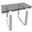
Label: table